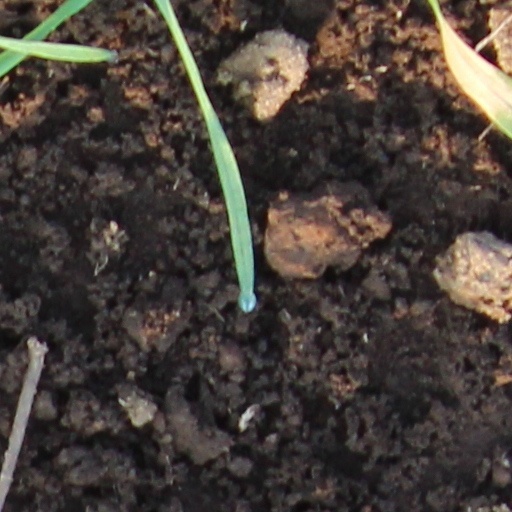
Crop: wheat